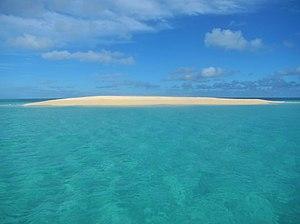
Vue de l'""îlot de sable blanc"", à Mayotte, depuis l'ouest."
L'îlot de Sable Blanc est un banc de sable situé à l'extrême Sud-Est de Mayotte, à environ 1,7 km de la pointe Saziley, dans l'océan Indien.